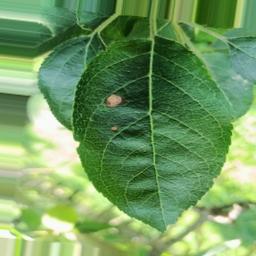
Label: Alternaria